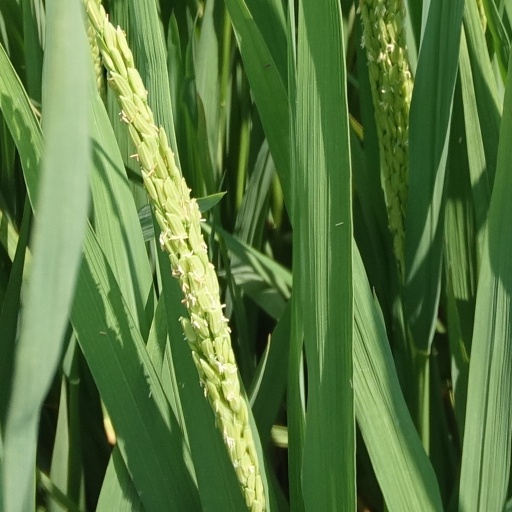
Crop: rice